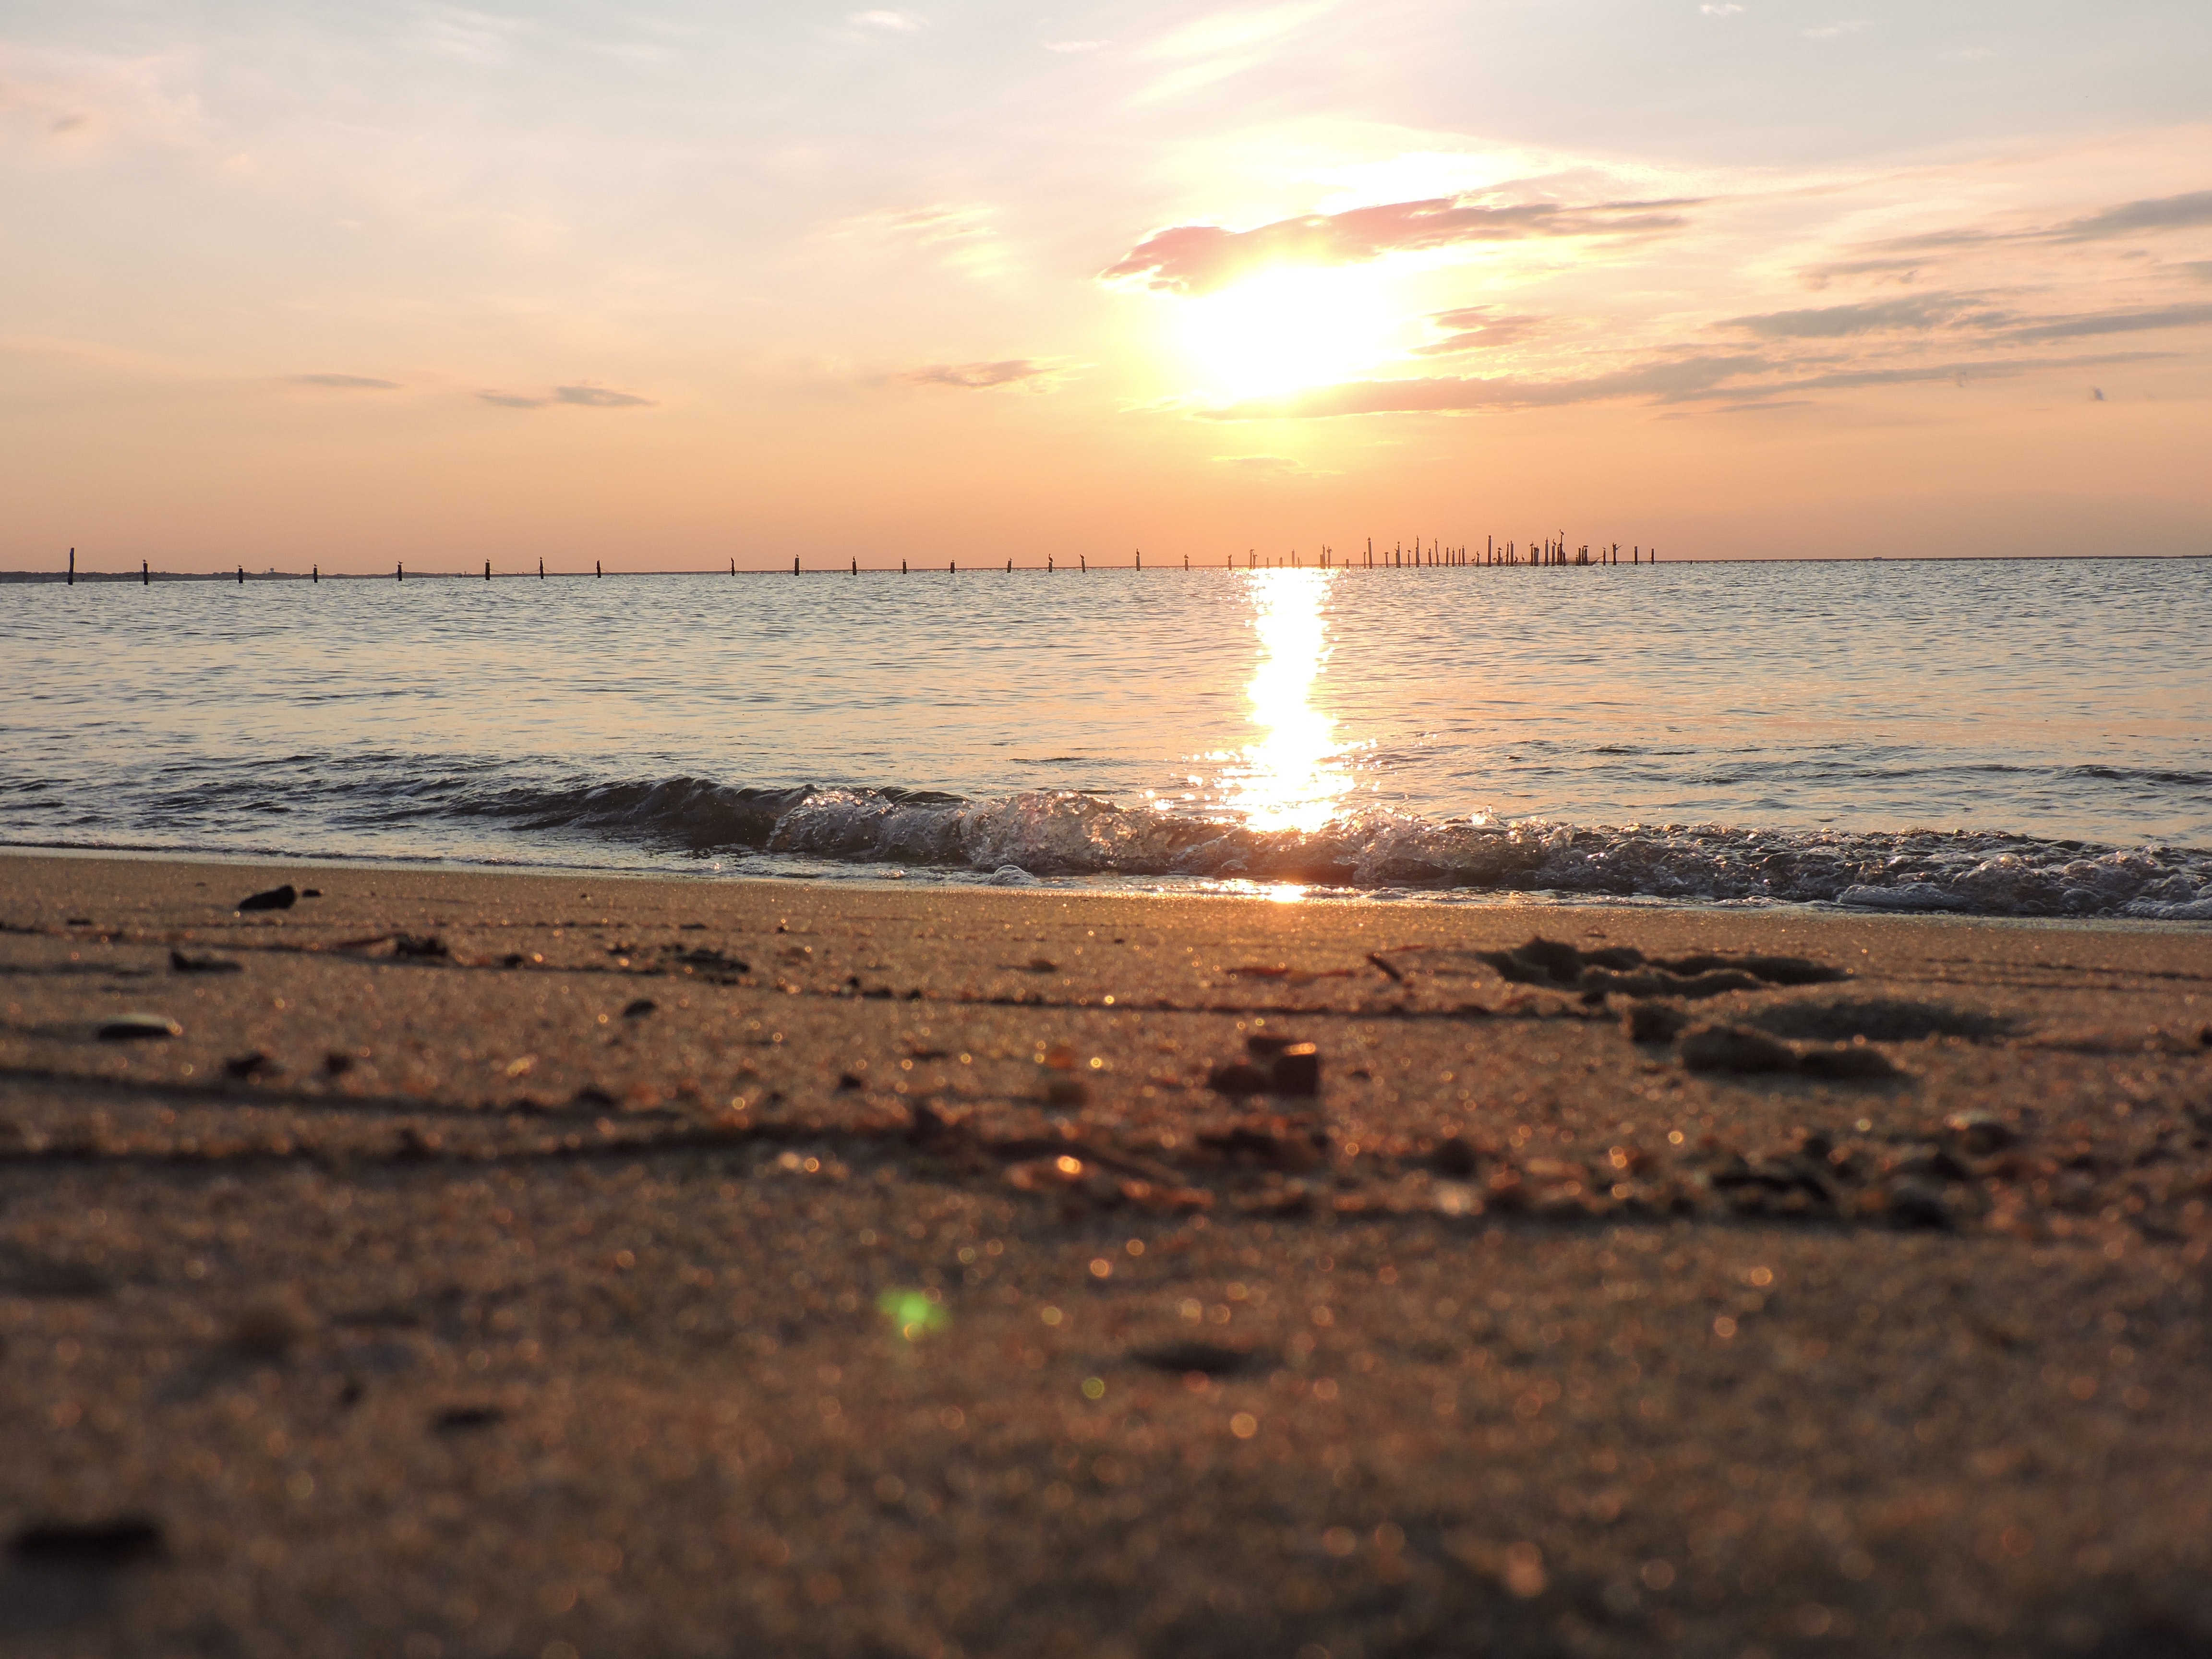
sky, horizon, body of water, sea, ocean, sunset, beach, water, cloud, sun, shore, sunrise, wave, evening, morning, coast, sand, calm, wind wave, sunlight, reflection, vacation, dusk, afterglow, summer, coastal and oceanic landforms, tropics, astronomical object, landscape, dawn, soil, bay, meteorological phenomenon, tide